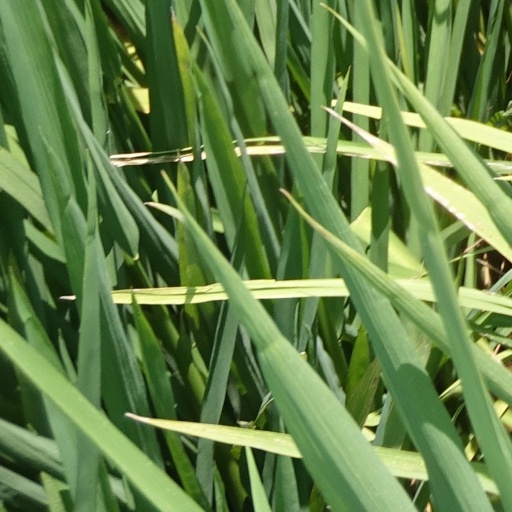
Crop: rice